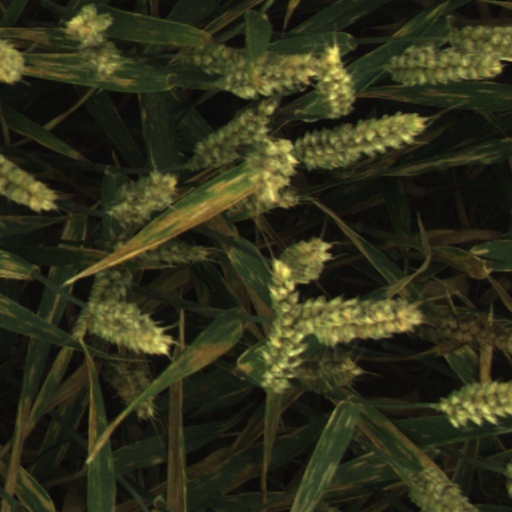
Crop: wheat